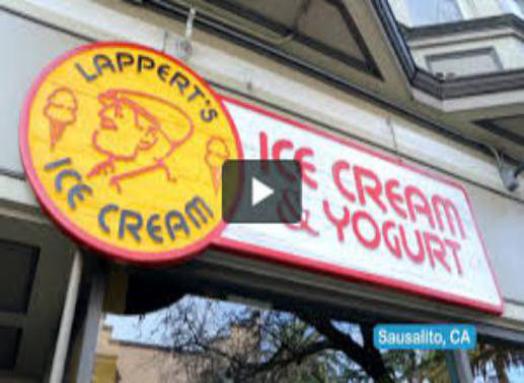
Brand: lappert's
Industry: Food